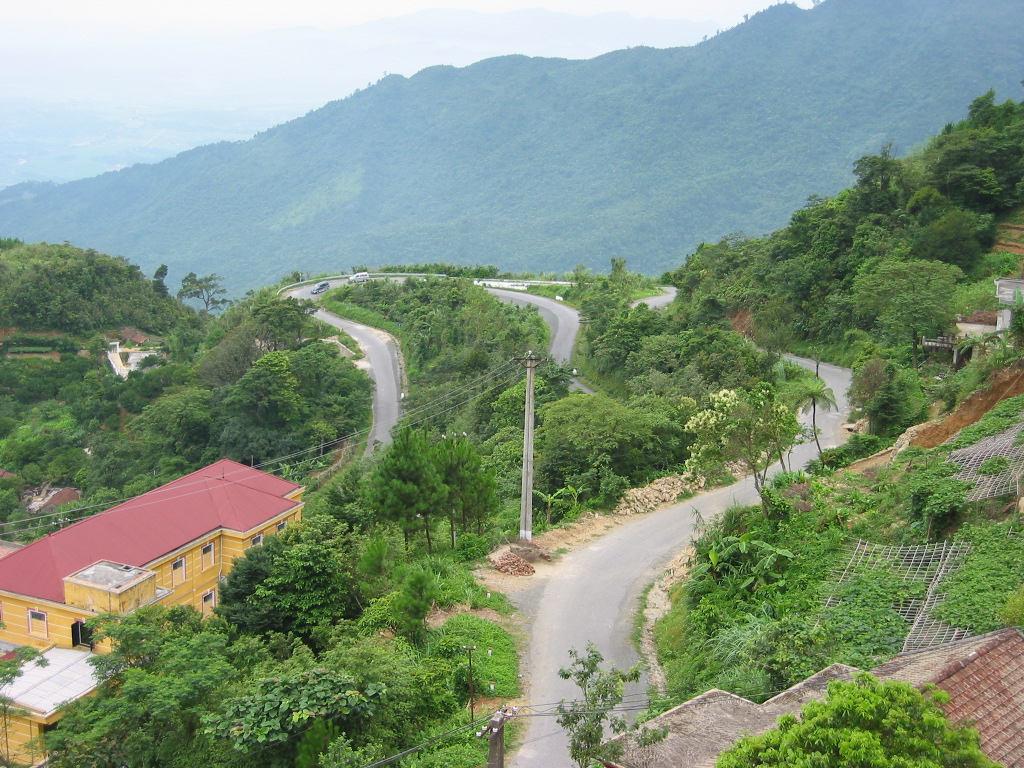
user: text: Mái nhà của tòa nhà lớn màu vàng trong hình có màu gì?
assistant: text: Mái nhà của tòa nhà lớn màu vàng ở góc trái dưới của hình có màu đỏ.

user: text: Có bao nhiêu chiếc xe hơi đang di chuyển trên con đường phía trên?
assistant: text: Trên đoạn đường đèo phía trên cùng trong hình có thể thấy hai chiếc xe hơi đang di chuyển.

user: text: Con đèo ngoằn ngoèo trong hình có tên là gì?
assistant: text: Con đường đèo ngoằn ngoèo trong hình là đèo Tam Đảo, con đường dẫn lên thị trấn Tam Đảo, tỉnh Vĩnh Phúc.

user: text: Con đèo trong hình còn được biết đến với biệt danh nổi tiếng nào trong lịch sử và văn hóa Việt Nam?
assistant: text: Đèo Tam Đảo còn được gọi là một phần của “con đường lên thị trấn mờ sương Tam Đảo”, nơi nổi tiếng với cảnh quan hữu tình, khí hậu mát lạnh quanh năm, từng được người Pháp xem như “Đà Lạt thứ hai ở miền Bắc” trong thời kỳ thuộc địa.

user: text: Con đèo này nằm ở đâu tại Việt Nam và nó thường được xem là ranh giới tự nhiên giữa những tỉnh nào?
assistant: text: Đèo Tam Đảo nằm ở tỉnh Vĩnh Phúc, thuộc dãy núi Tam Đảo kéo dài qua Vĩnh Phúc – Thái Nguyên – Tuyên Quang. Khu vực núi Tam Đảo được coi là ranh giới tự nhiên phân chia giữa các tỉnh này.